Lido Isle, Newport Beach

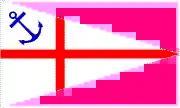
Burgee of the Lido Island Yacht Club

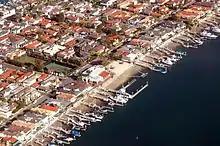
Lido Island Yacht Club, January 8, 2013

The geographic and social center of this "semi-private" community is the Lido Isle Club House, which hosts many community clubs and organizations, including the Lido Isle Yacht Club, and includes a snack bar and bay beach. All property owners must pay an annual assessment, and all residents are Community Association members. The island plays a big part in the annual Newport Christmas Boat Parade.